Impact and popularity of K-pop

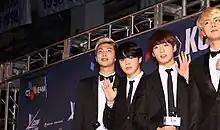
BTS on the red carpet at KCON New York 2016

From 2003 until 2018, the Korean Music Festival was held in Los Angeles as a way to keep Korean Americans in touch with Korean culture. In 2006, Rain held sold-out concerts in New York City and Las Vegas as part of his Rain's Coming World Tour. From 2003 until 2018, the Korean Music Festival was held in Los Angeles as a way to keep Korean Americans in touch with Korean culture. In 2010, SM Entertainment held the SMTown Live '10 World Tour with dates in Los Angeles, Paris, Tokyo, and New York.